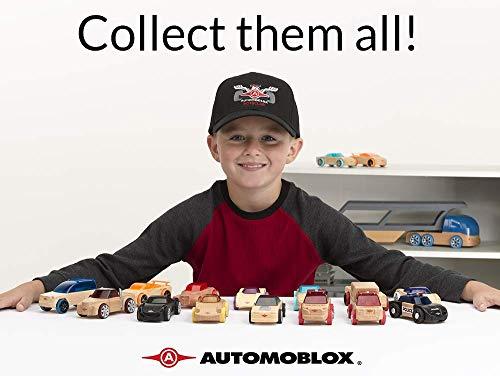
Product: PlayMonster Automoblox Mini X11 Rivet
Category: Toys & Games | Building Toys | Building Sets
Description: The high-quality line of Buildable and mixable vehicles is an innovative reinvention of the classic wooden toy car, and is a popular favorite because of its imaginative play, creativity, and collectability.
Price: $9.98
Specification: ProductDimensions:6x3.5x2.5inches|ItemWeight:5.6ounces|ShippingWeight:5.6ounces(Viewshippingratesandpolicies)|ASIN:B07FFS69D2|Itemmodelnumber:55122|Manufacturerrecommendedage:4-10years